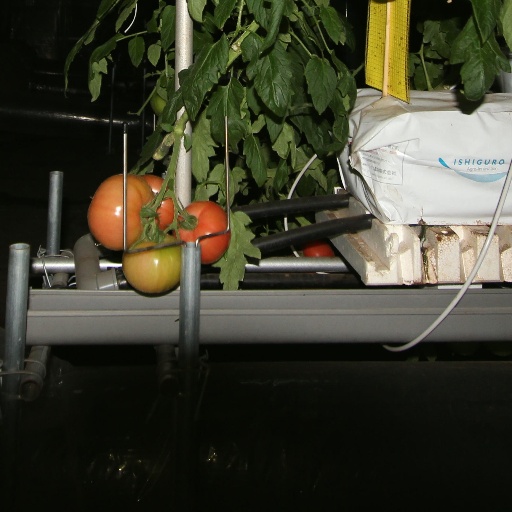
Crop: tomato